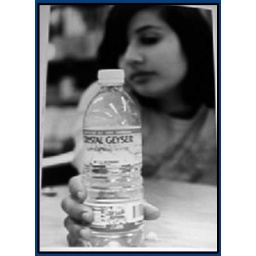
modeling a water bottle in photo class senior year!